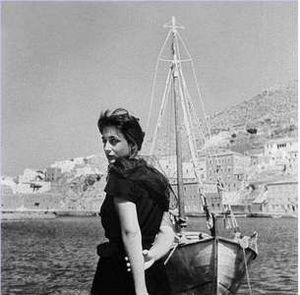
Élli Lambéti, née Élli Loúkou le 13 avril 1926 à Vilia et décédée le 3 septembre 1983 à New York, était une actrice de théâtre et de cinéma grecque.